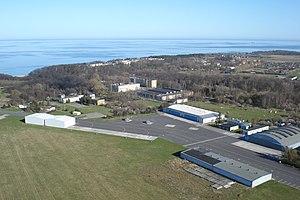
Kosakowo est un village polonais de la voïvodie de Poméranie et du powiat de Puck. Il est le siège de la gmina de Kosakowo et compte environ 750 habitants.